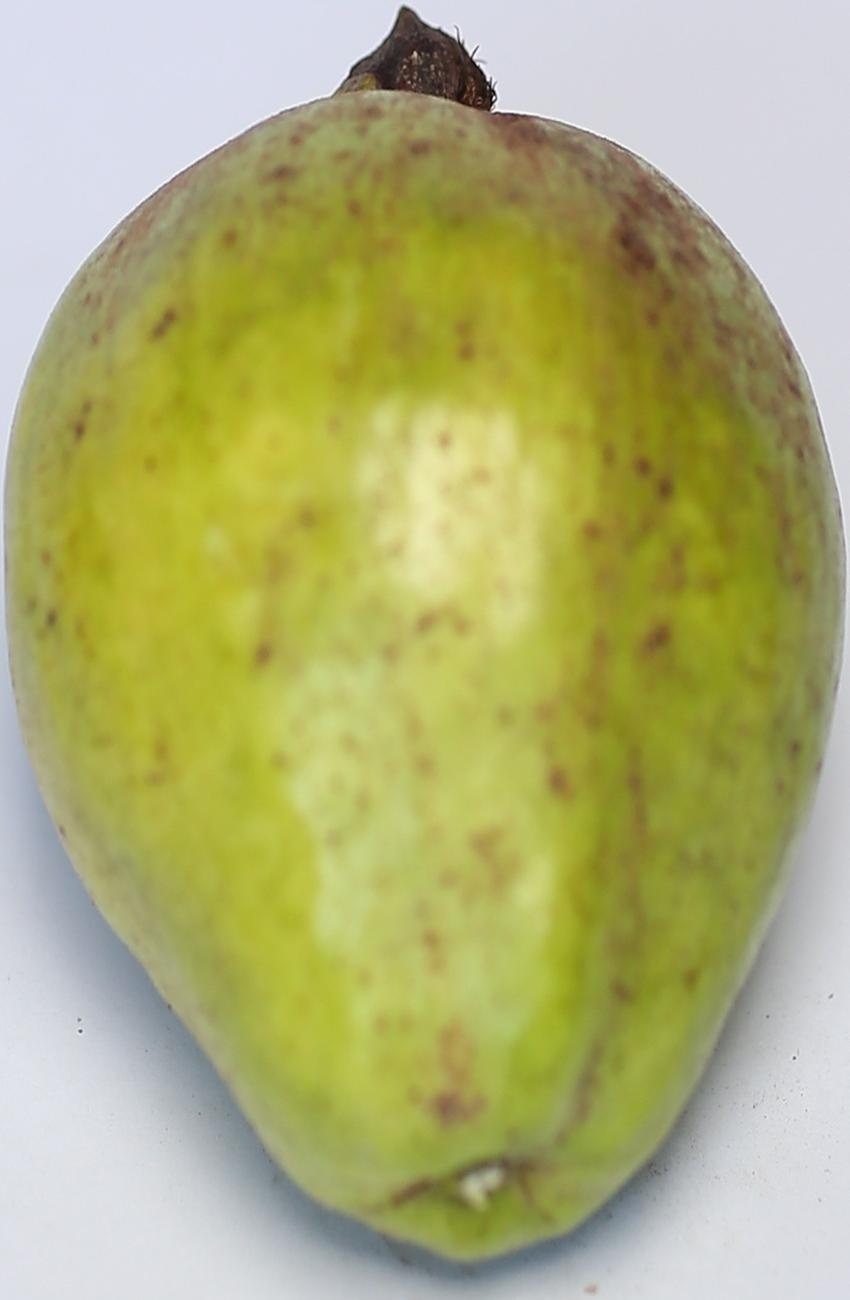
Maturity: green
Variety: thadhrami